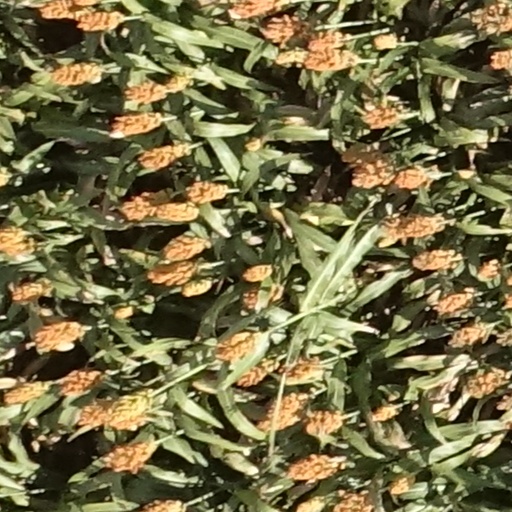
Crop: sorghum